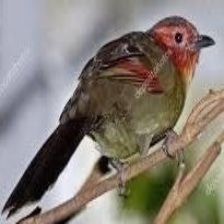
Species: SCARLET FACED LIOCICHLA
Scientific name: LIOCICHLA RIPPONI